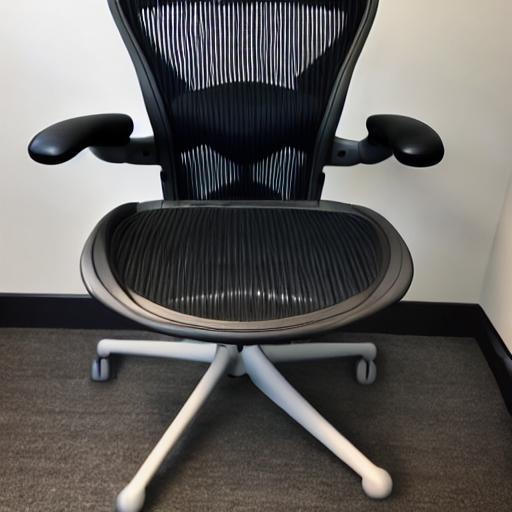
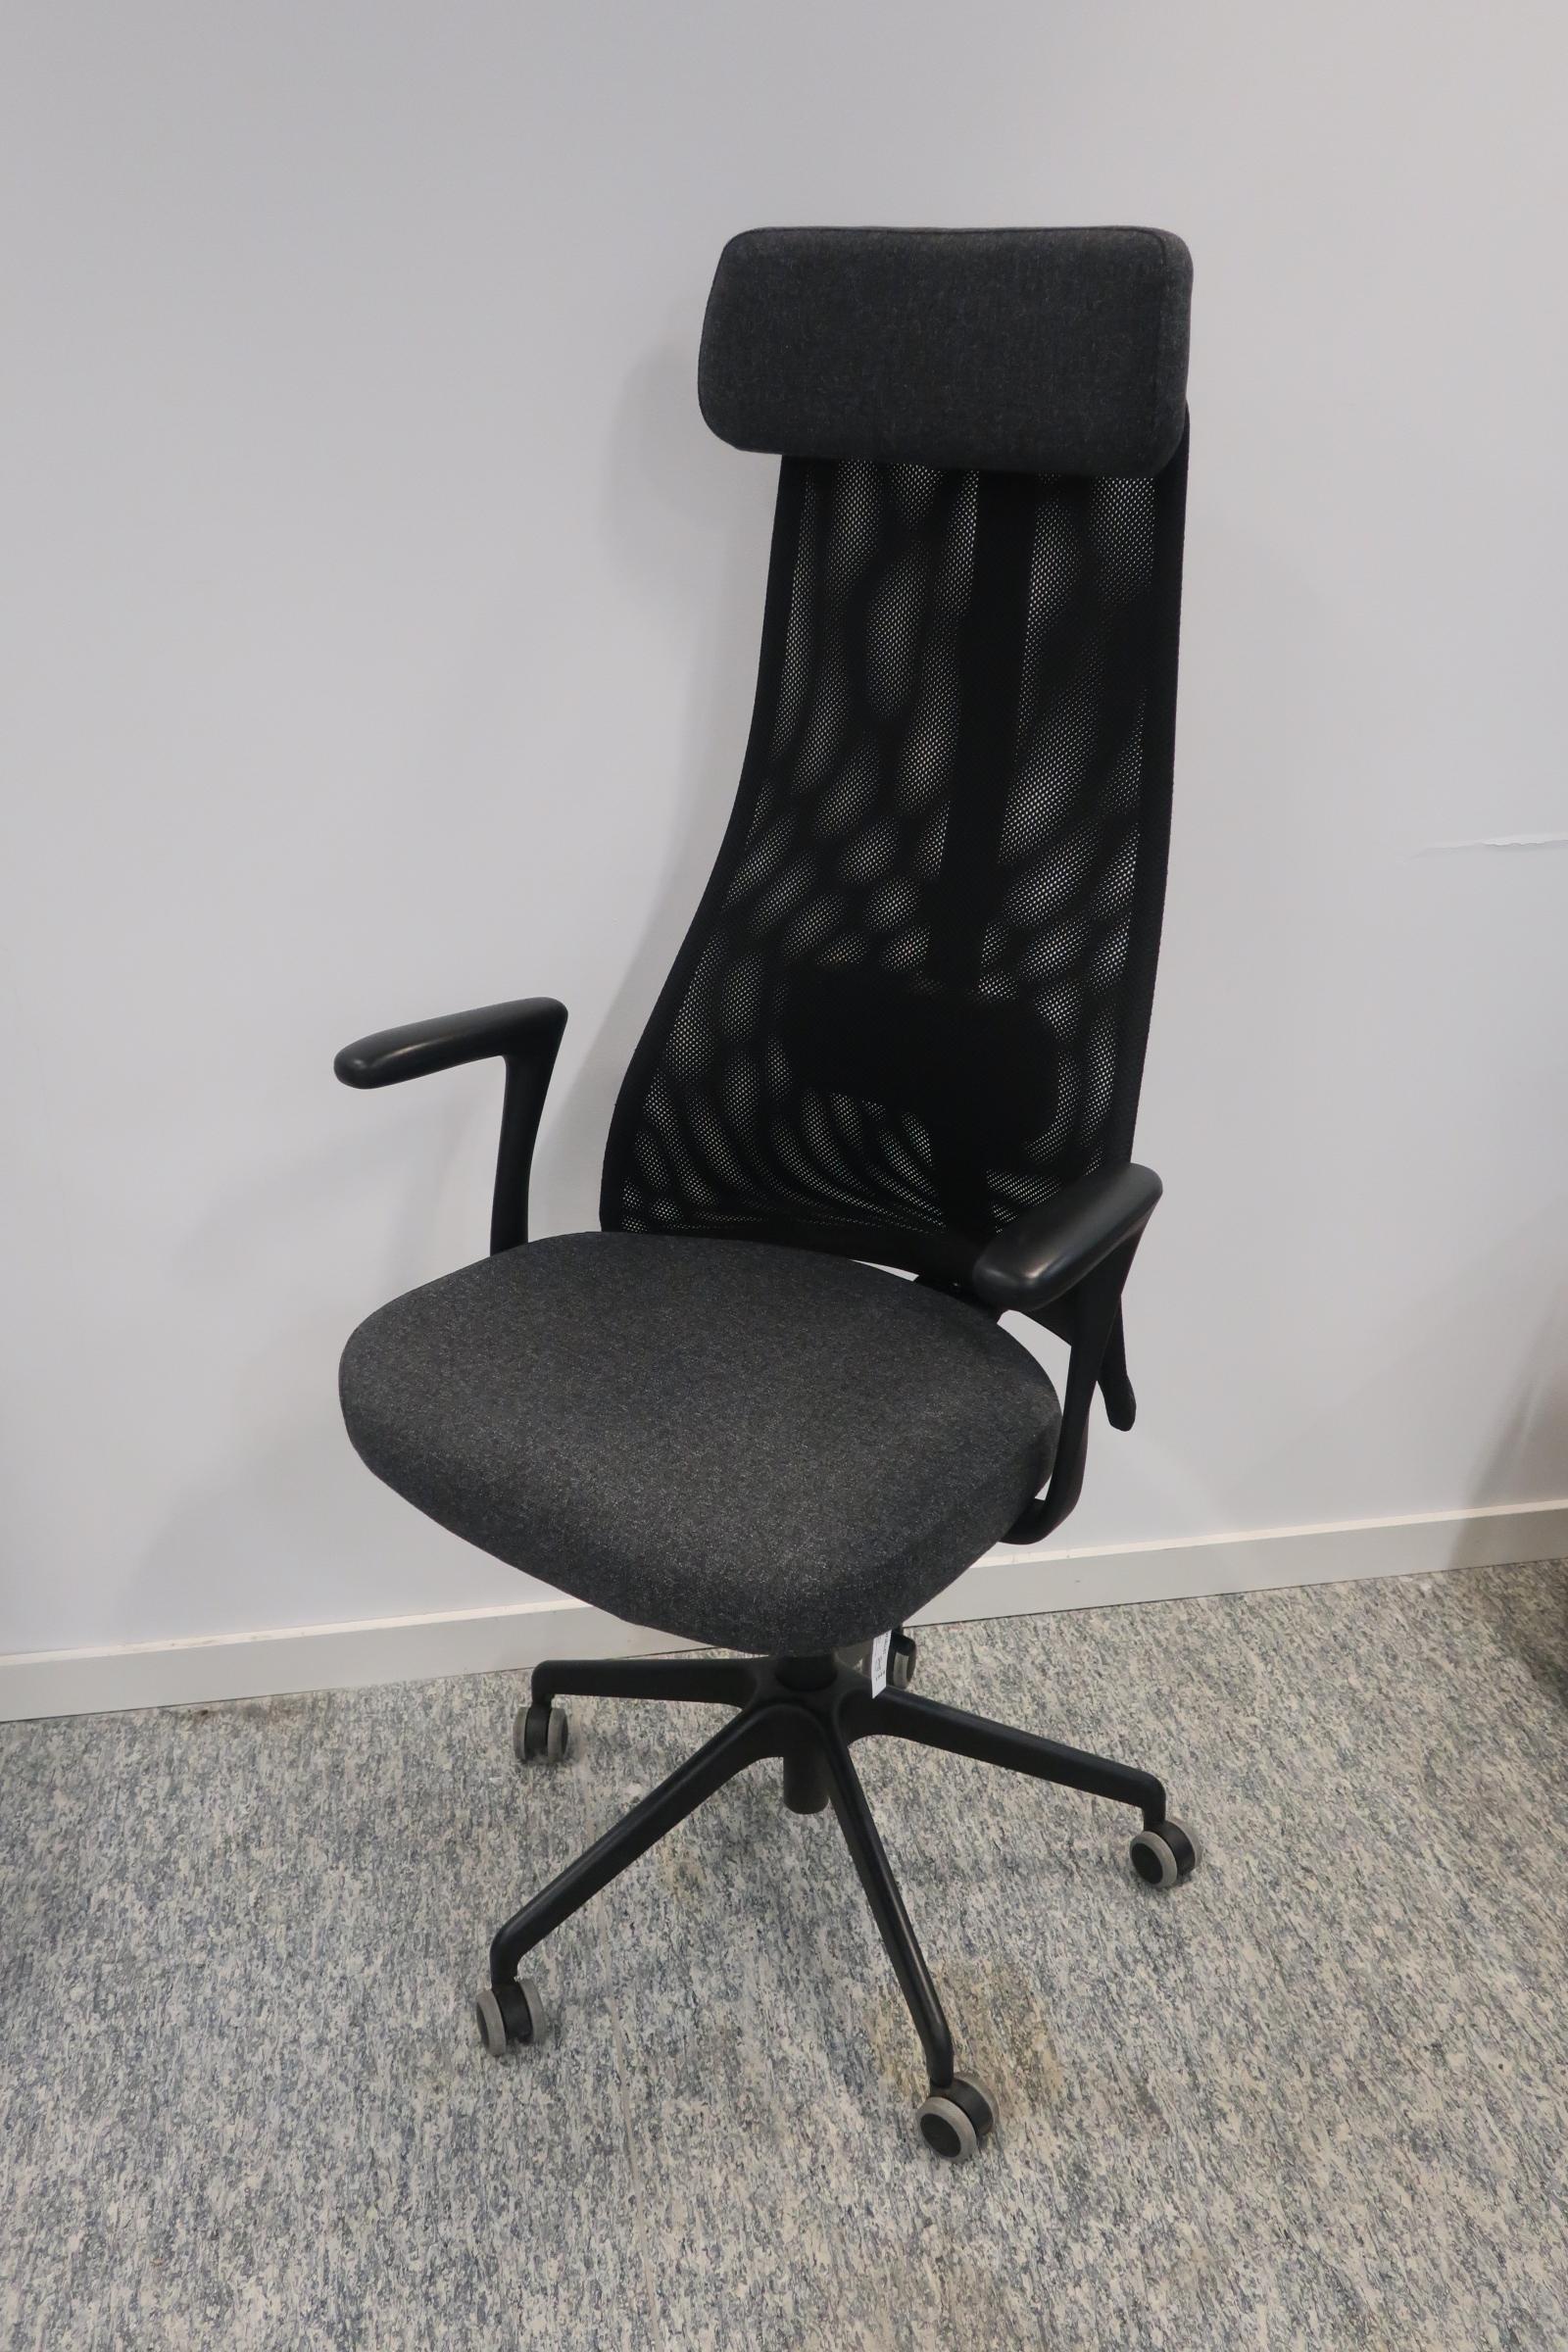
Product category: items_chair
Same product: no